Rio de Janeiro Metro

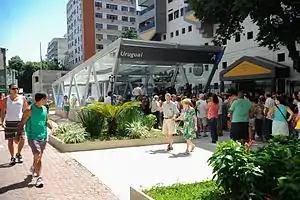
Uruguai Station

Line 4 (yellow line) was completed on 30 July 2016, connecting Barra da Tijuca neighbourhood in the West Zone, passing under São Conrado and Rocinha, to Ipanema/General Osório Station. All stations are underground, but when arriving in Barra da Tijuca, trains exit a tunnel, pass briefly by an elevated bridge and go underground again.